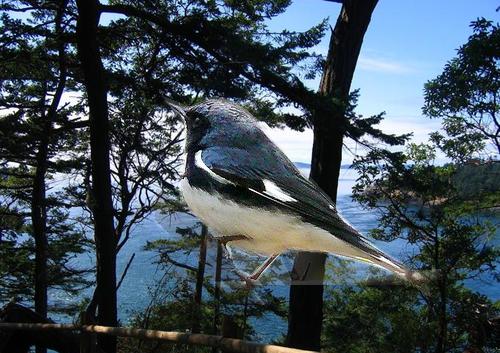
Bird species: Black_throated_Blue_Warbler
Bird type: landbird
Background: land